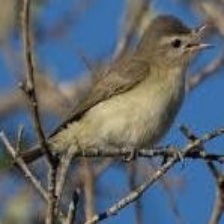
Species: NORTHERN BEARDLESS TYRANNULET
Scientific name: CAMPTOSTOMA IMBERBE